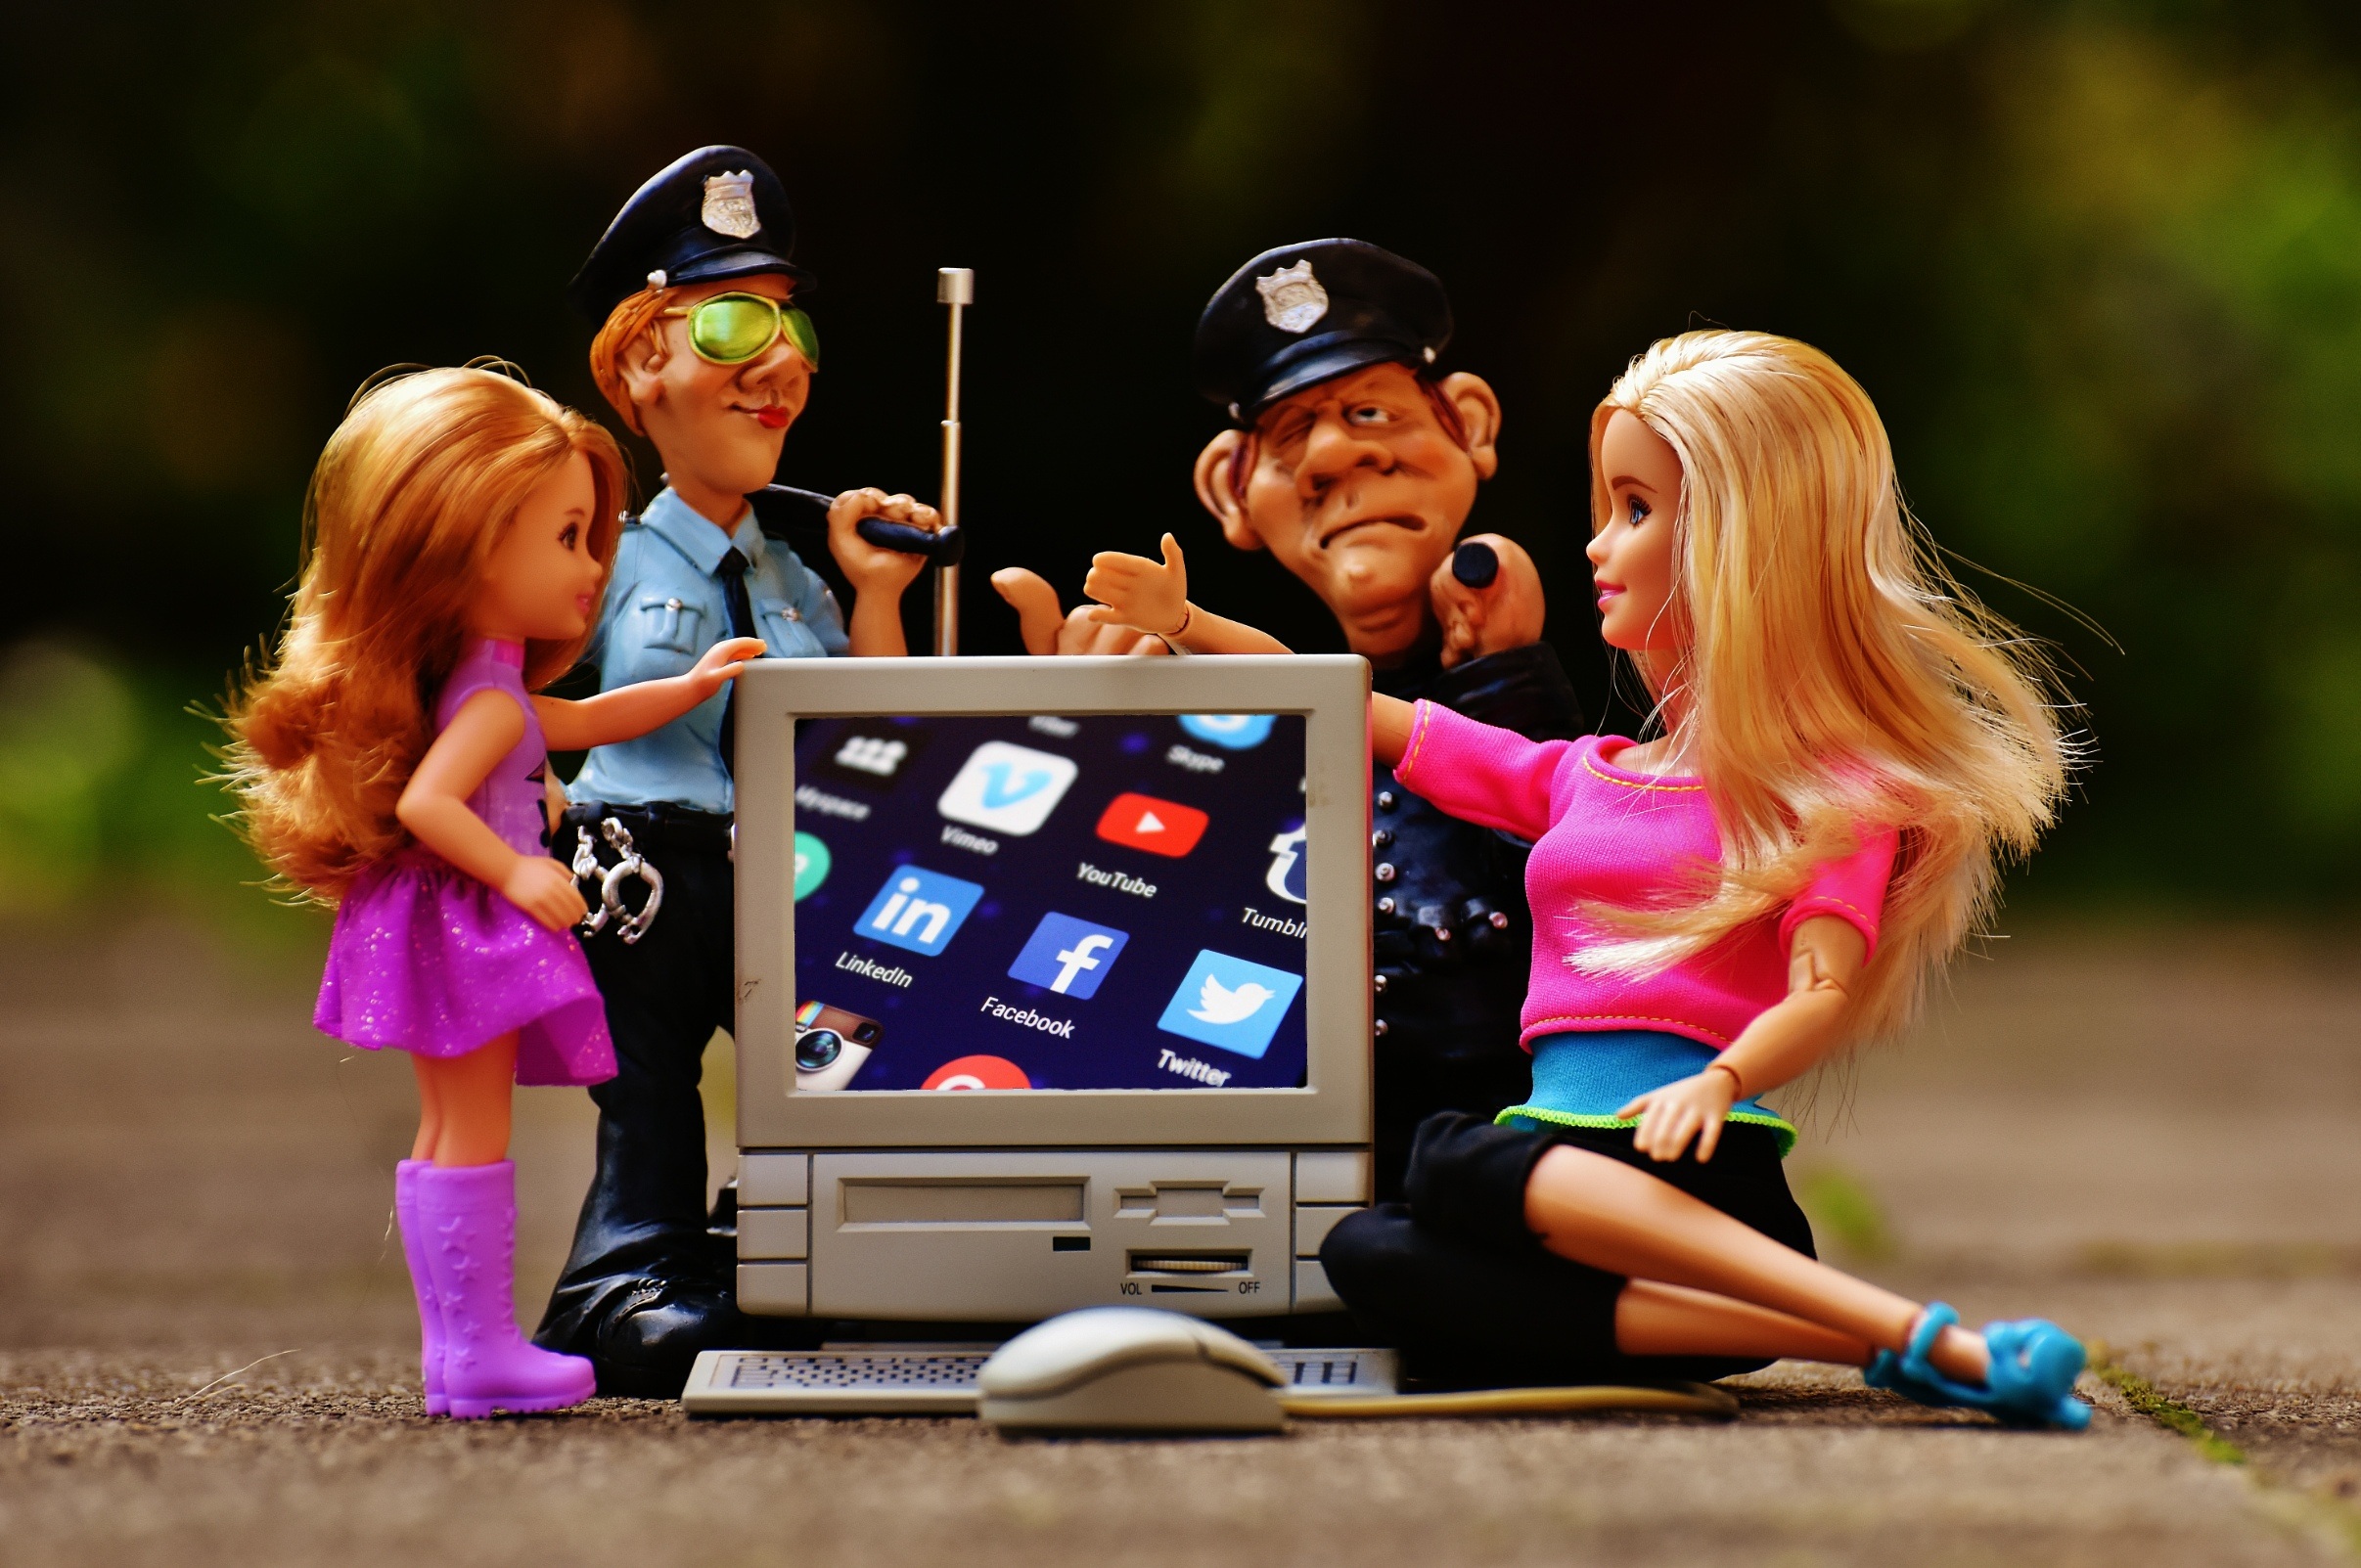
computer, technology, play, social, internet, communication, security, website, social media, children, fun, media, police, facebook, multimedia, www, communicate, social networking, social network, internet page, networking, networks, enlighten, enlightenment, human action